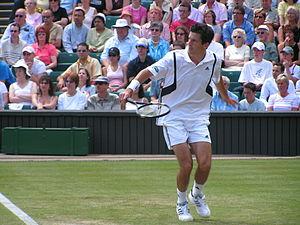
Tim Henman, surnommé « Gentleman Tim », né le 6 septembre 1974 à Oxford, est un joueur de tennis britannique, professionnel de 1993 à 2007.